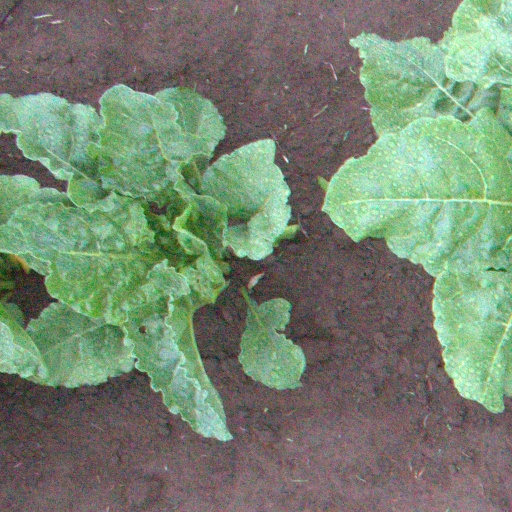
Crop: sugar beet